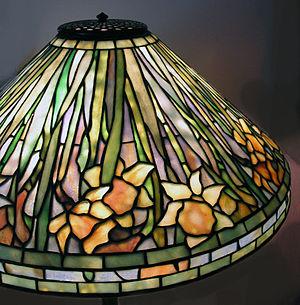
Clara Driscoll, née en 1861 à Tallmadge en Ohio, est une conceptrice et une directrice aux Studios Tiffany, l'entreprise de Louis Comfort Tiffany à New York.